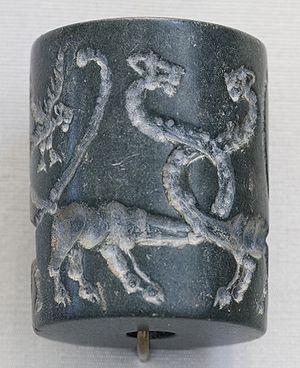
Sceau-cylindre en jaspe
Dans le Proche-Orient ancien, un sceau-cylindre est un cylindre orné de motifs représentant des dieux ou des symboles du pouvoir. Il sert la plupart du temps à imprimer ces motifs sur de l'argile, mais a pu aussi avoir revêtu une fonction magique. Il apparaît à partir de la période d'Uruk.
Le jaspe est une roche sédimentaire contenant de 80 à 95 % de silice, souvent classée avec les quartz microcristallins mais qui peut aussi contenir de l'argile.
La sigillographie, appelée également sphragistique, est la discipline historique qui a pour objet l'étude des sceaux sous tous leurs aspects et quelle qu'en soit la date. Elle décrit matrices et empreintes et les étudie de façon critique, du point de vue historique, artistique, technique et de la valeur probatoire : types, légendes, modes d'apposition et nature diplomatique et juridique, ainsi que les méthodes de conservation.
Serpopard est un terme moderne qui désigne un animal mythique, une chimère connue en Égypte ancienne et en Mésopotamie. C'est un mot-valise constitué d'une partie du mot « serpent » et du mot « léopard ». Il utilise la combinaison de deux animaux, l'un étant le corps d'un léopard, l'autre le long cou et la tête d'un serpent. Cependant, on peut interpréter le terme comme étant un lion à cou de serpent. Il n'y a pas de nom connu dans les textes anciens pour une telle créature.